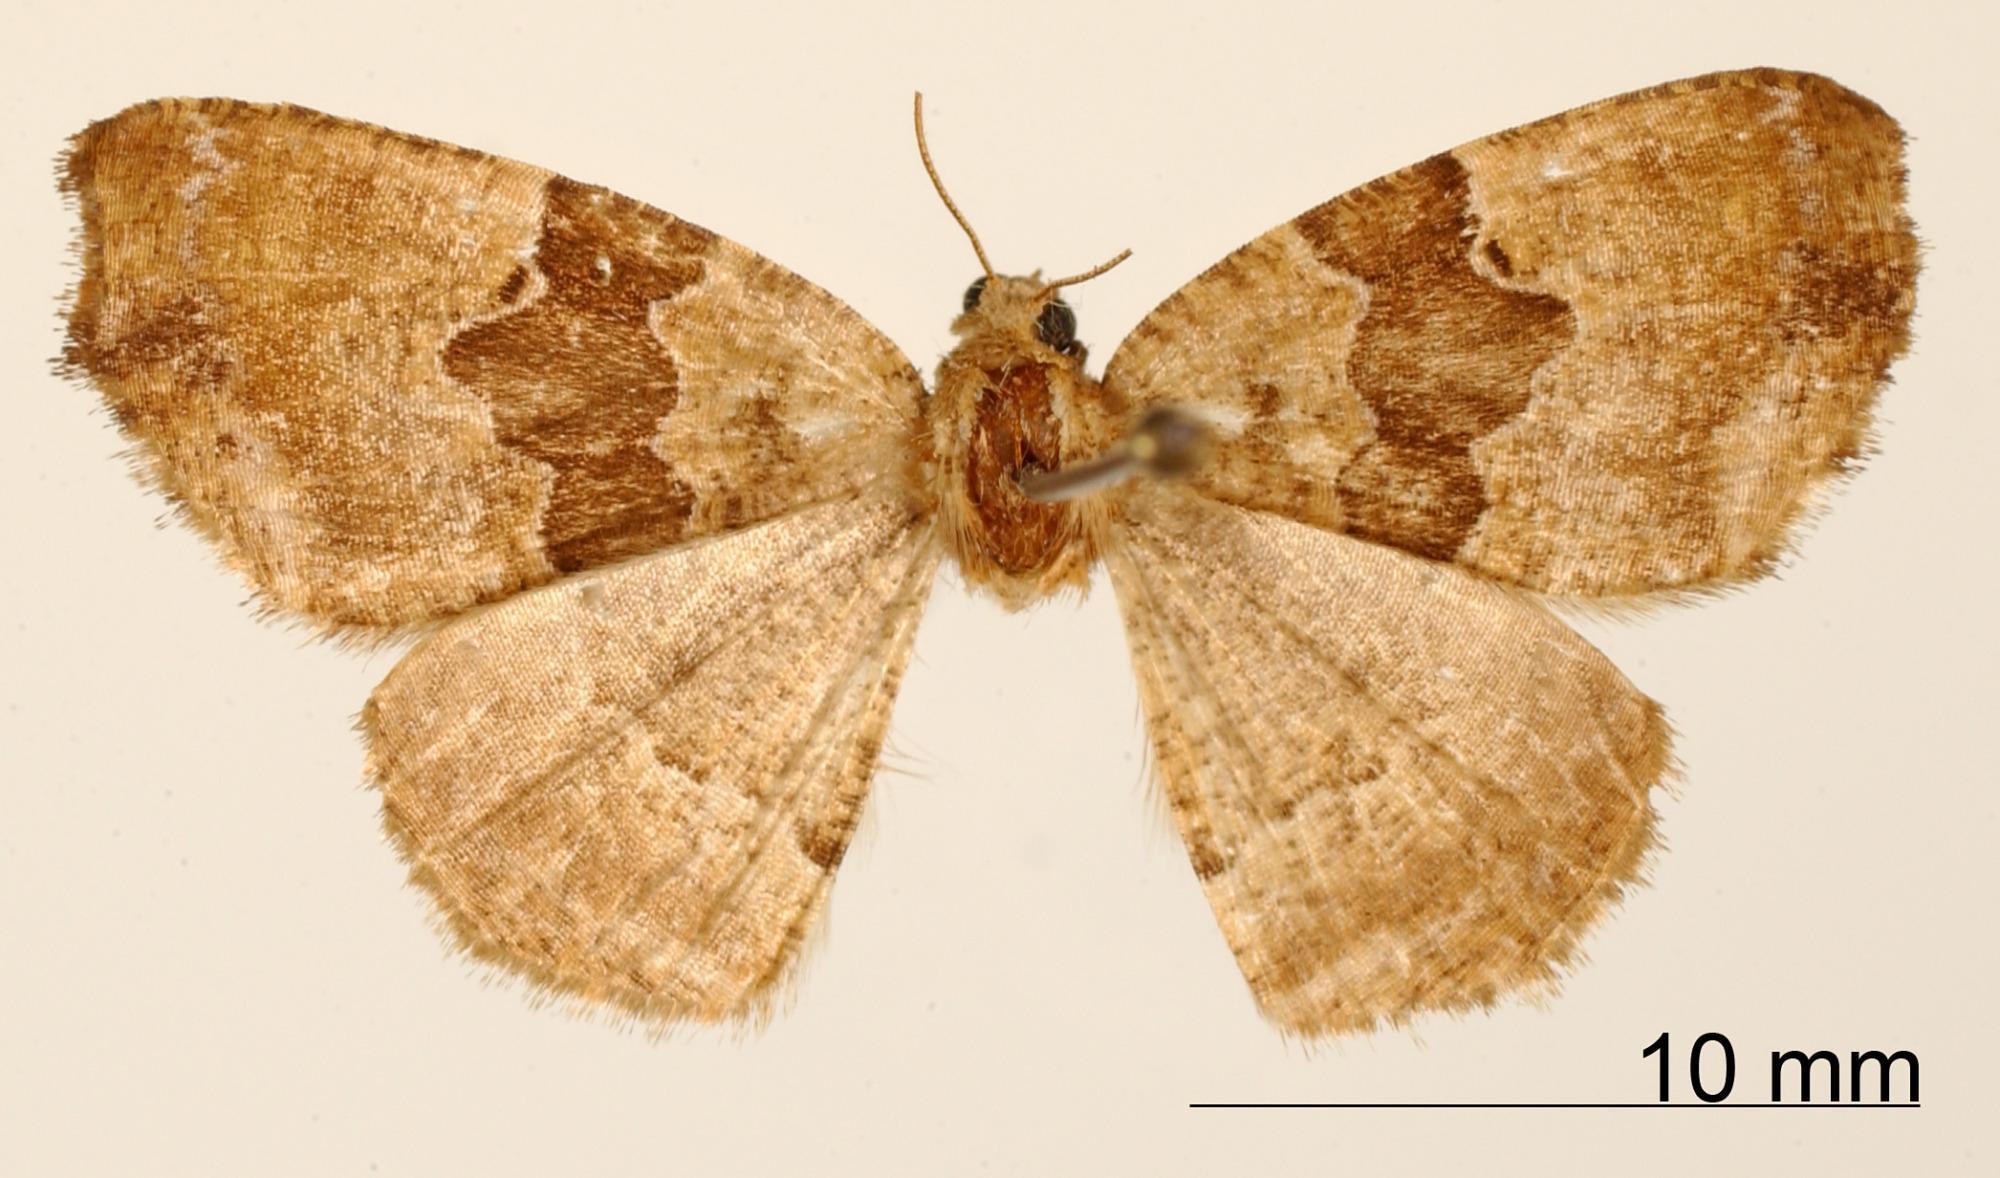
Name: Hyperetis pullaria
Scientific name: Hyperetis pullaria Dognin, 1890
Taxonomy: Animalia, Arthropoda, Insecta, Lepidoptera, Geometridae, Ennominae
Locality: San Francisco pres Loja, Ecuador, Ecuador